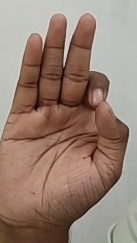
ASL sign: F